Ivan Tolić

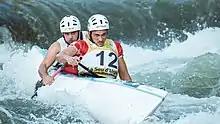
Tolić (on the left) with Luka Obadić in 2019

Ivan Tolić (born 13 March 1996) is a Croatian male canoeist who won two medals at senior level at the Wildwater Canoeing World Championships.